Swedesboro, New Jersey

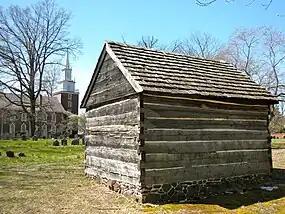
C. A. Nothnagle Log House,

Swedesboro is a borough within Gloucester County in the U.S. state of New Jersey, within the Philadelphia metropolitan area. As of the 2020 United States census, the borough's population was 2,711, its highest decennial count ever and an increase of 127 (+4.9%) from the 2,584 recorded at the 2010 census, which in turn reflected an increase of 529 (+25.7%) from the 2,055 counted in the 2000 census. Swedesboro and surrounding Gloucester County constitute part of South Jersey.